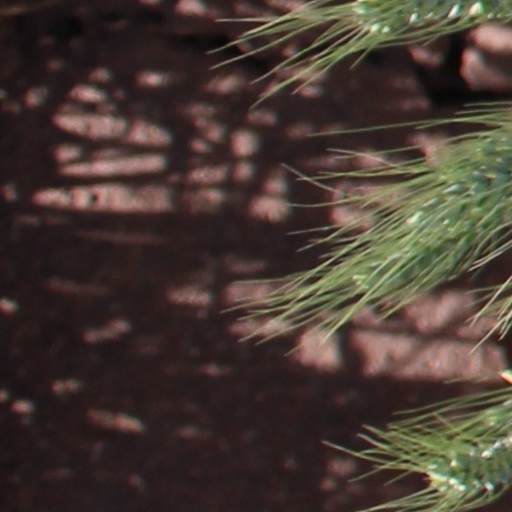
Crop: wheat